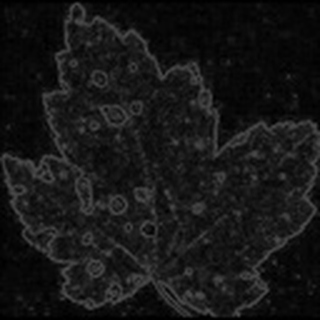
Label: cotton_target_spot